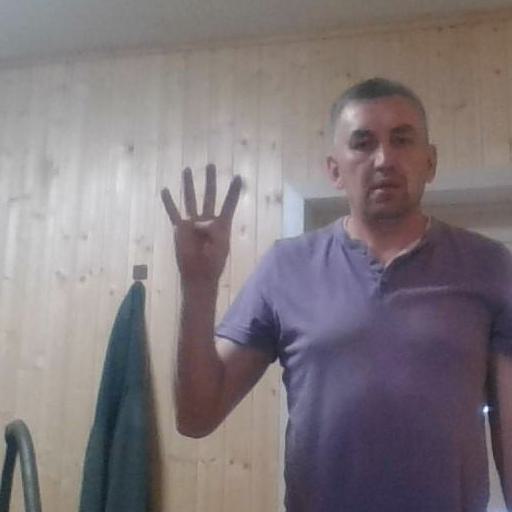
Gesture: four